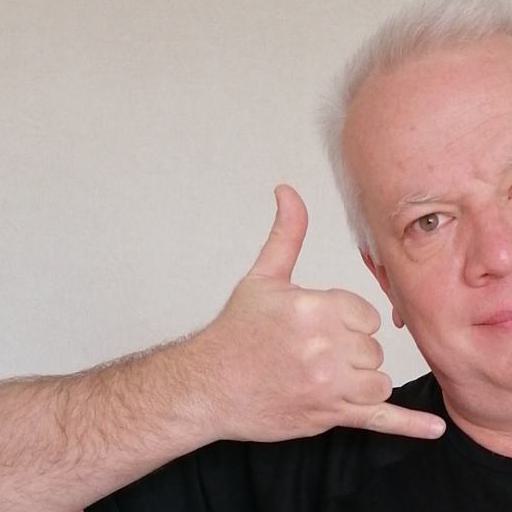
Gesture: call